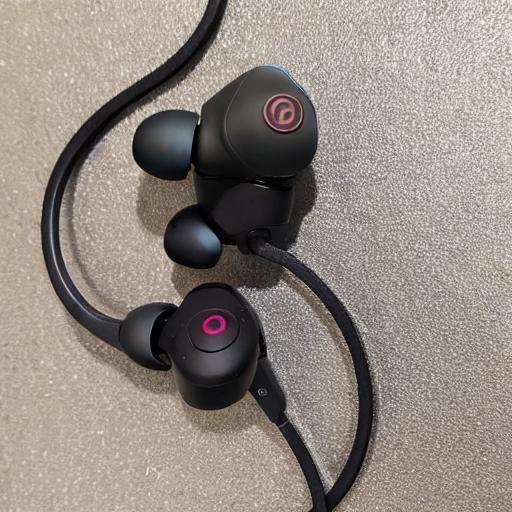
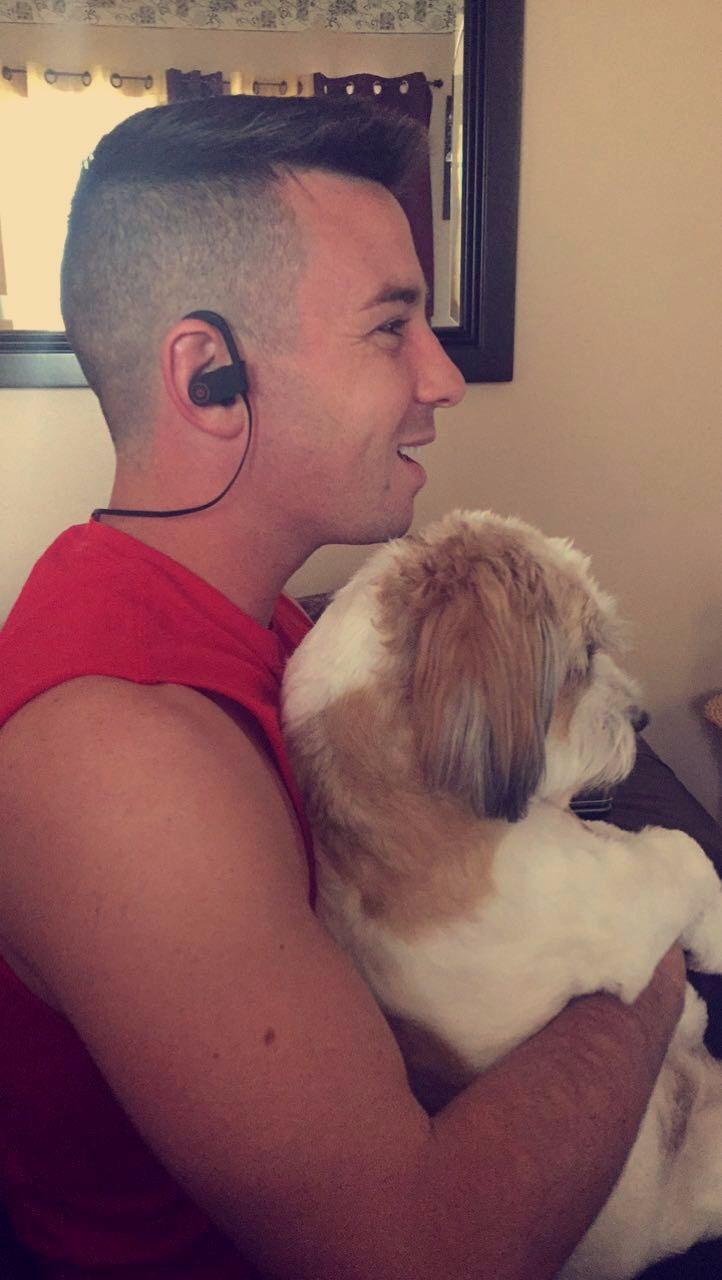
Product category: headphones
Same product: no